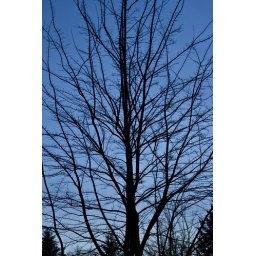
Dark maple silhouette against a blue winter sky